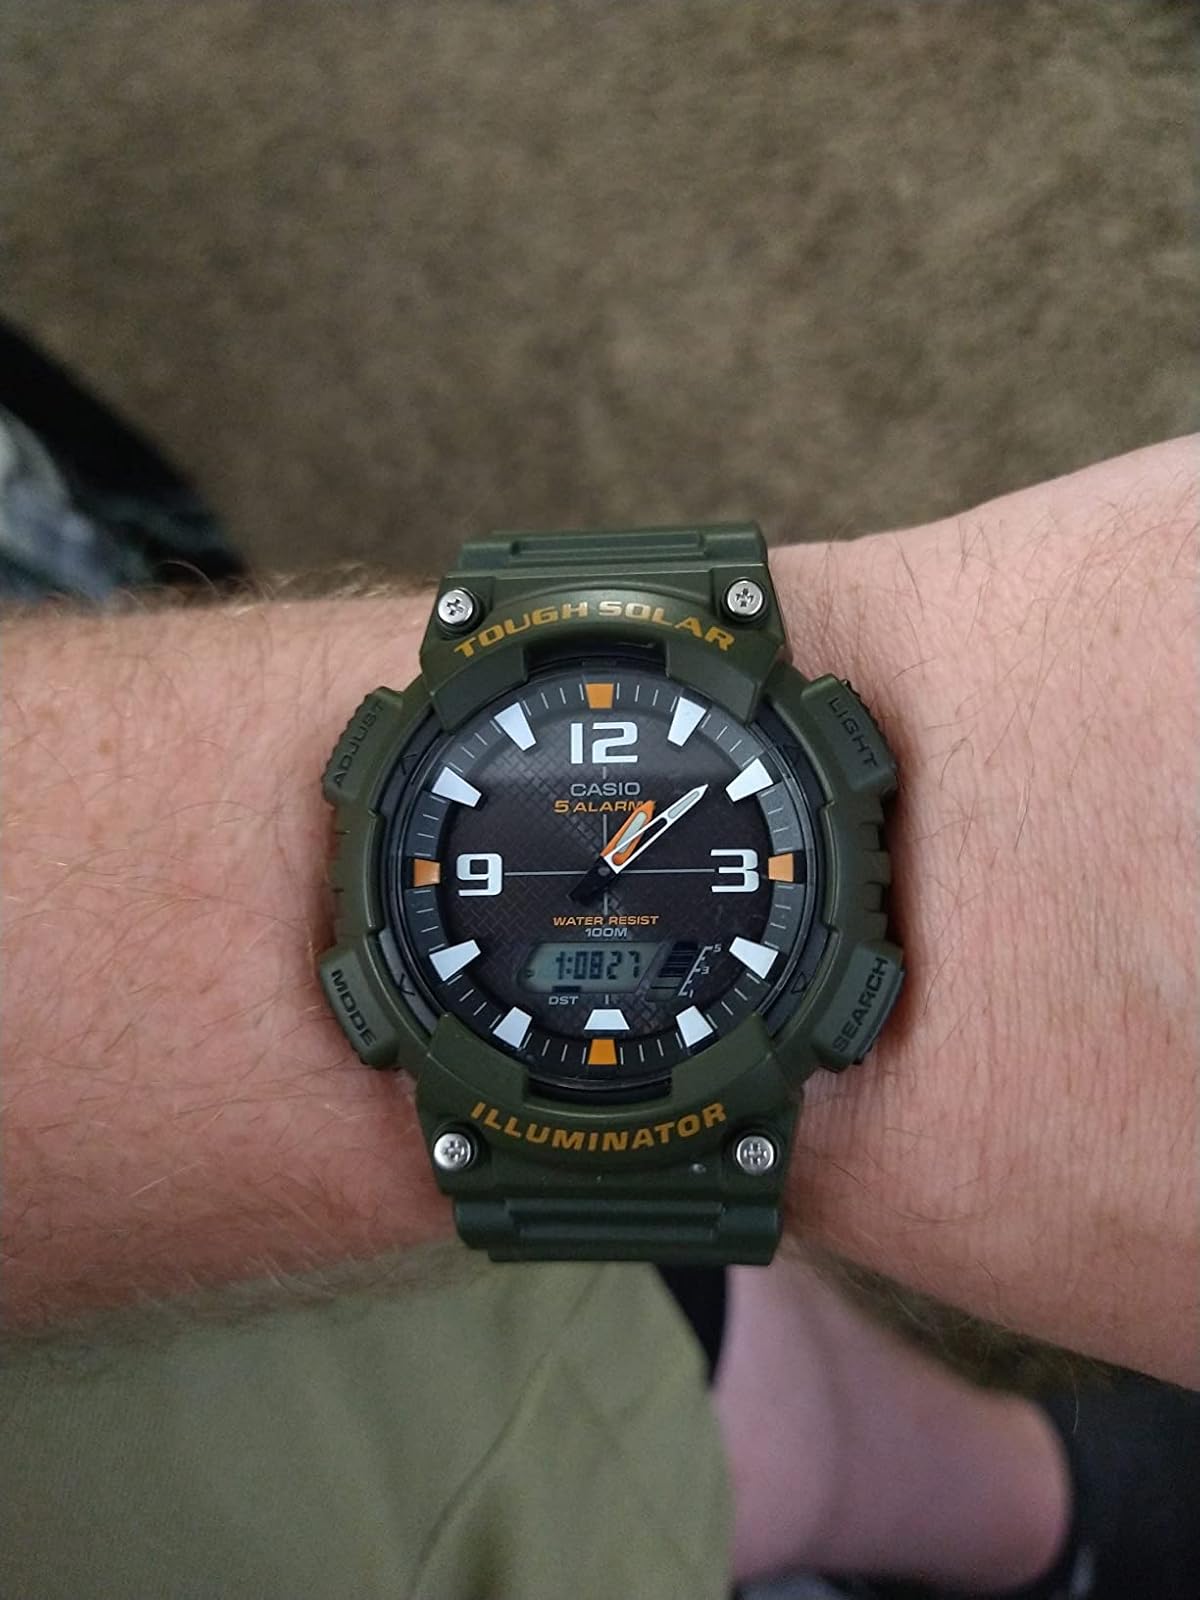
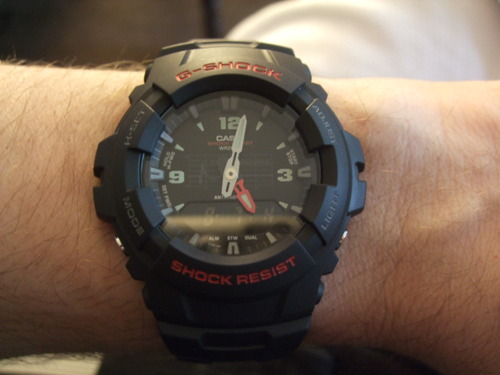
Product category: accessories_watch
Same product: no